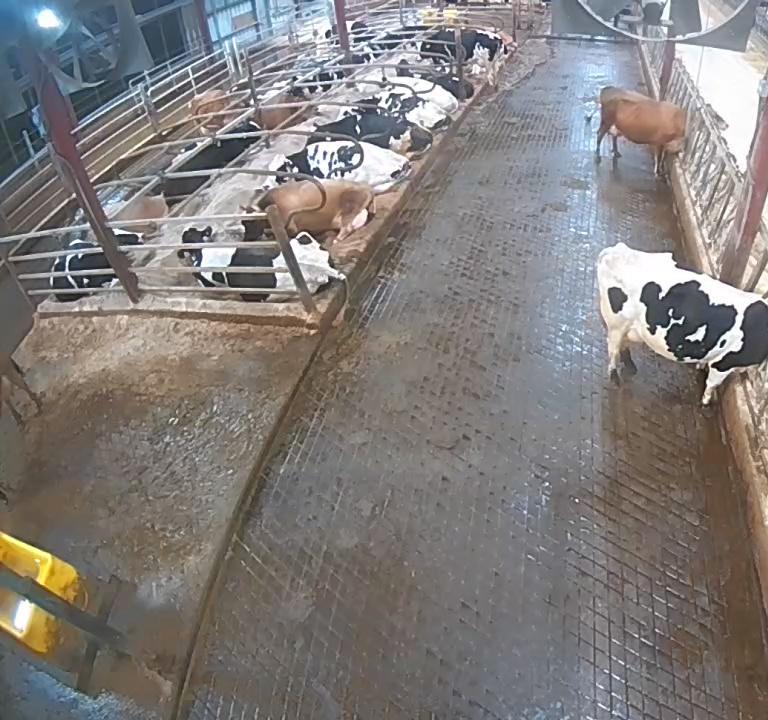
Number of cows: 16